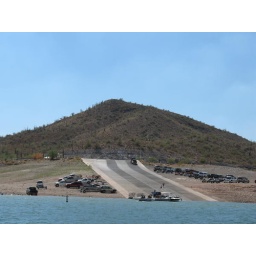
24 Low water in lake